Belt course

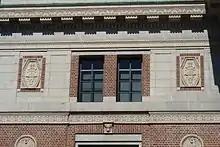
A highly decorative terra-cotta belt course between the brick and stone wall materials.

A belt course, also called a string course or sill course, is a continuous row or layer of stones or brick set in a wall. Set in line with window sills, it helps to make the horizontal line of the sills visually more prominent. Set between the floors of a house, it helps to make the separate floors distinguishable from the exterior of the building.